Postmodern art

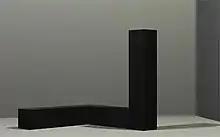
Tony Smith, "Free Ride," 1962, 6'8 x 6'8 x 6'8 (the height of a standard US door opening), Museum of Modern Art, New York

By the early 1960s, Minimalism emerged as an abstract movement in art (with roots in geometric abstraction via Malevich, the Bauhaus and Mondrian) which rejected the idea of relational, and subjective painting, the complexity of Abstract expressionist surfaces, and the emotional zeitgeist and polemics present in the arena of Action painting. Minimalism argued extreme simplicity could capture the sublime representation art requires. Associated with painters such as Frank Stella, minimalism in painting, as opposed to other areas, is a modernist movement and depending on the context can be construed as a precursor to the postmodern movement.